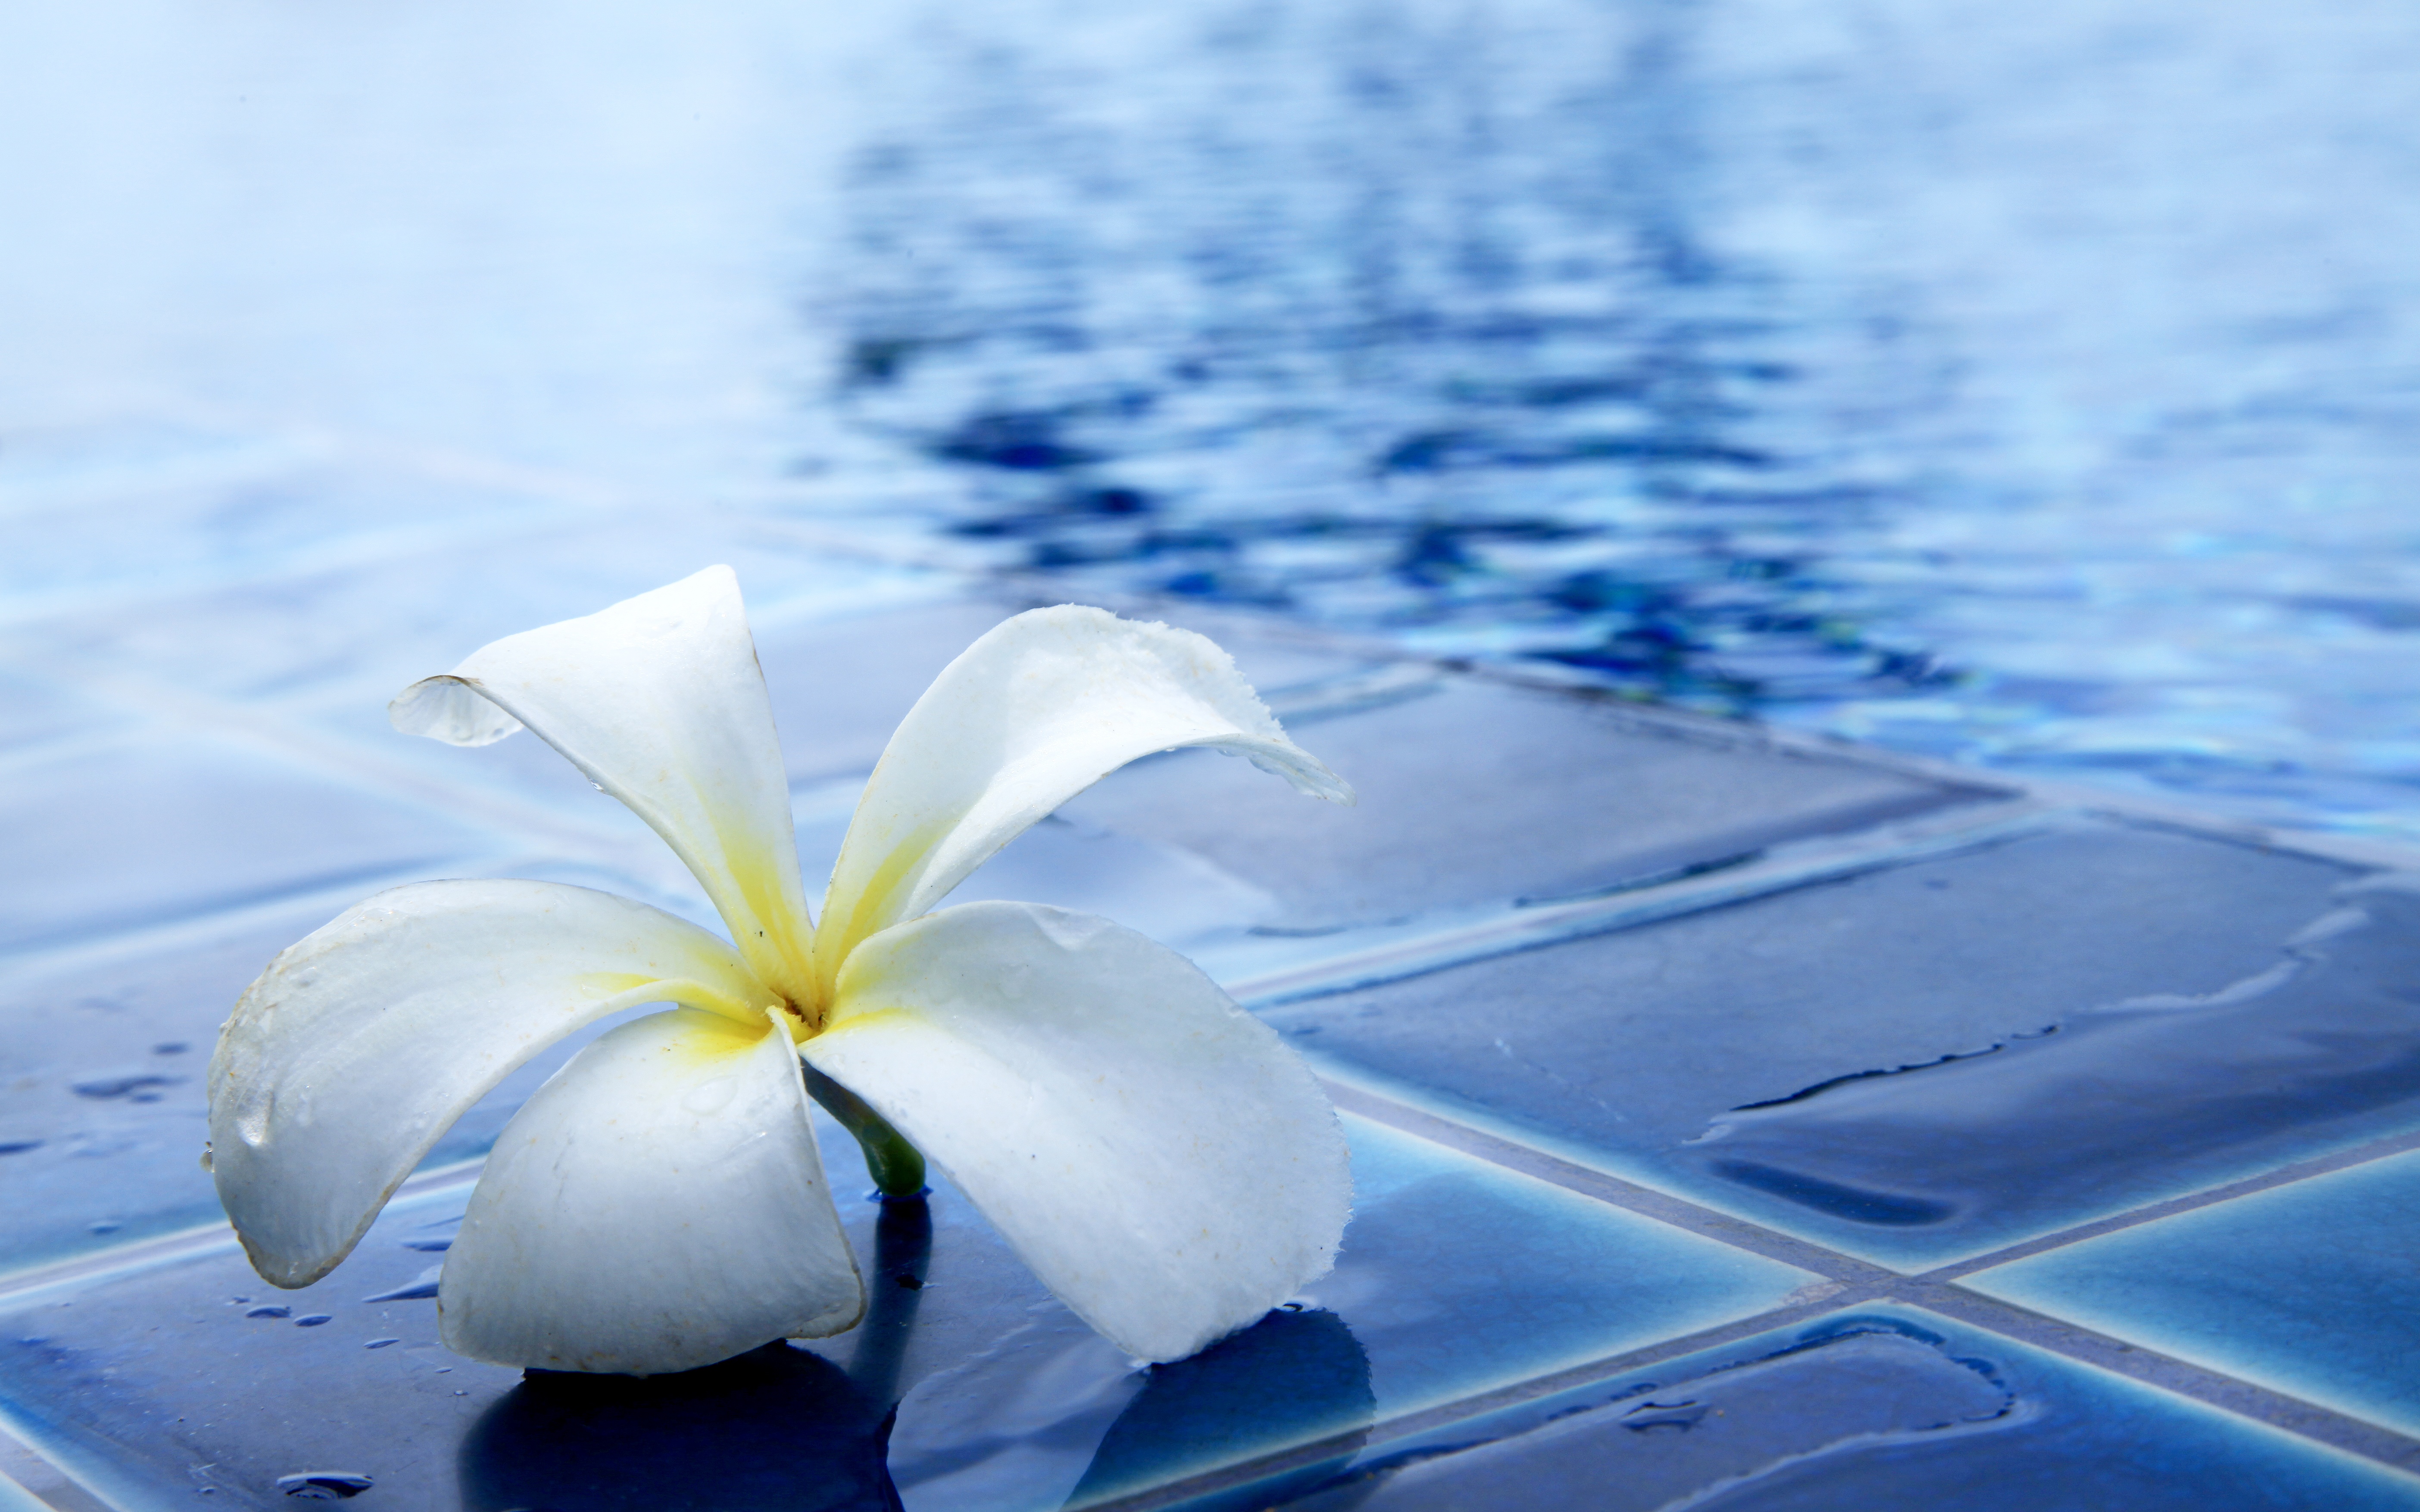
water, plant, white, sunlight, flower, petal, reflection, swimming pool, blue, flowers, close up, poolside, refreshing, macro photography, delightful